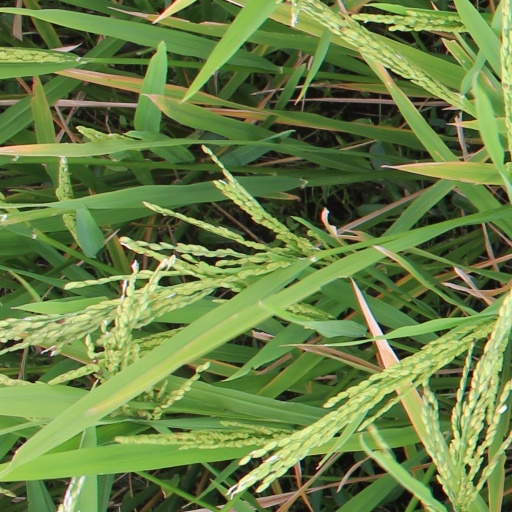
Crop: rice